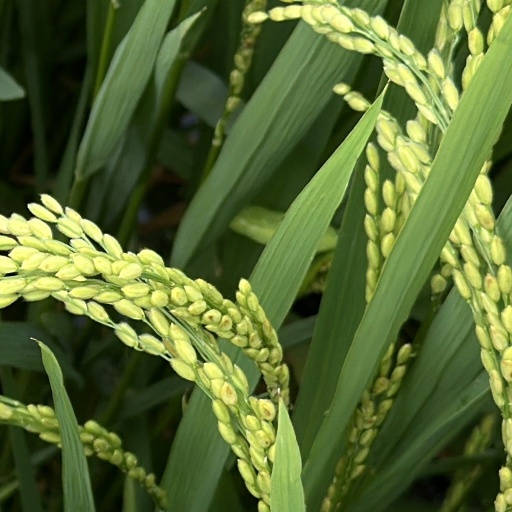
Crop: rice